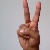
The image shows a hand gesture representing the letter 'V' in Indian Sign Language.